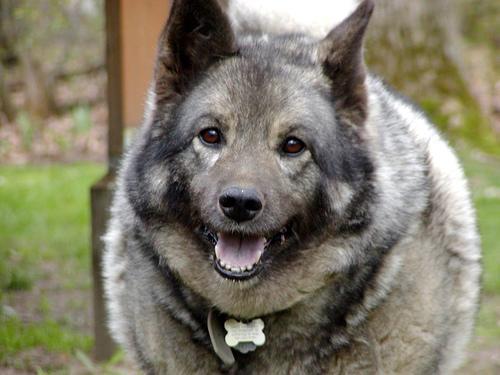
Norwegian_elkhound